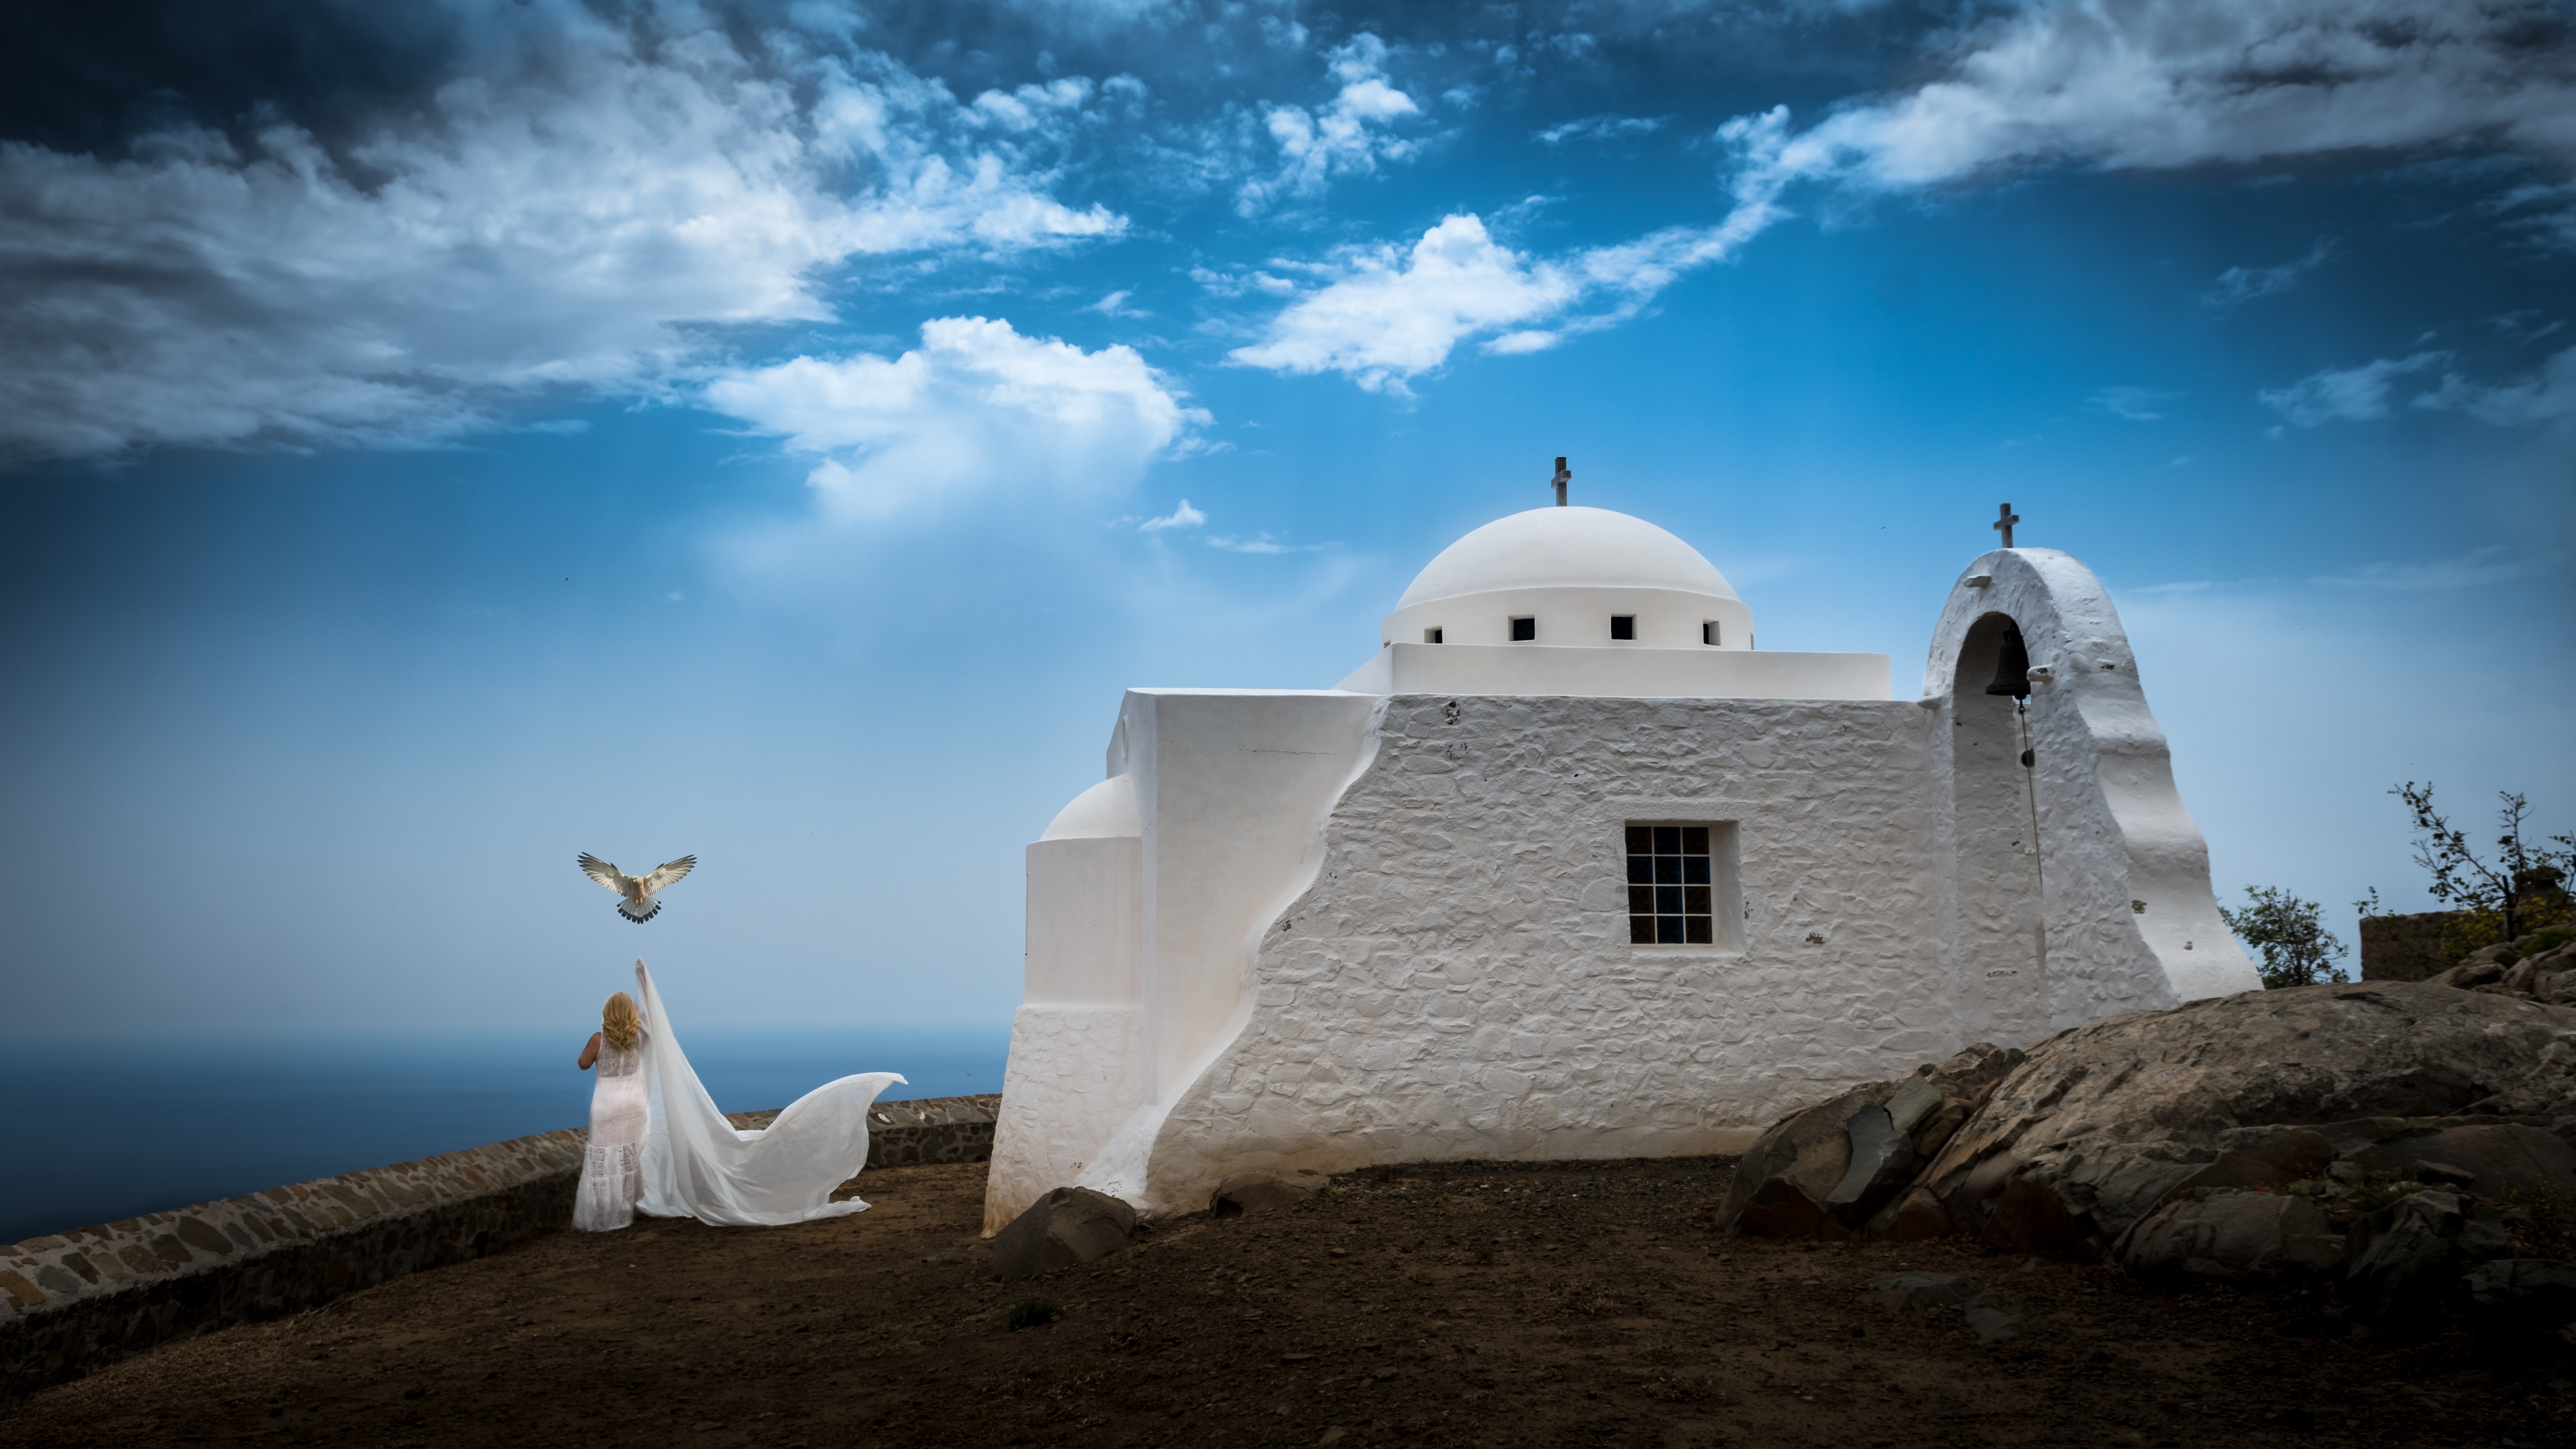
sky, cloud, place of worship, dome, chapel, architecture, stock photography, photography, building, calm, landscape, historic site, tourism, church, house, world, observatory, mission